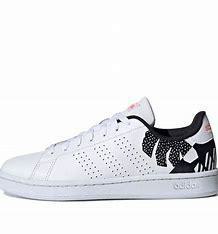
Brand: adidas
Model: neo Adidas NEO Advantage